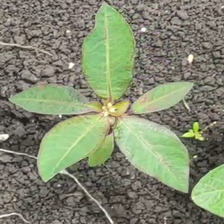
Weed species: Moti_dudhi(Euphorbia_geneculata_L)